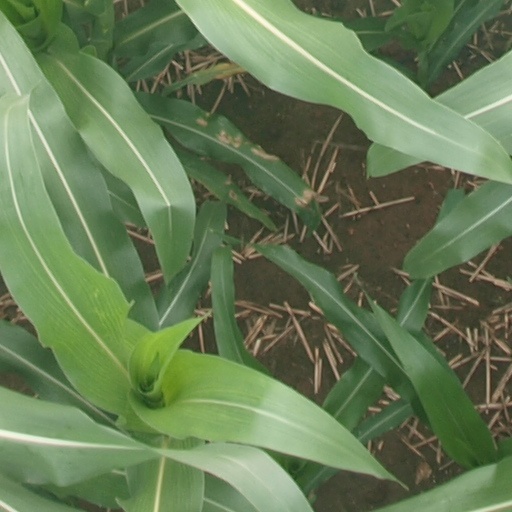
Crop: maize; corn